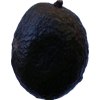
Label: black_avocado